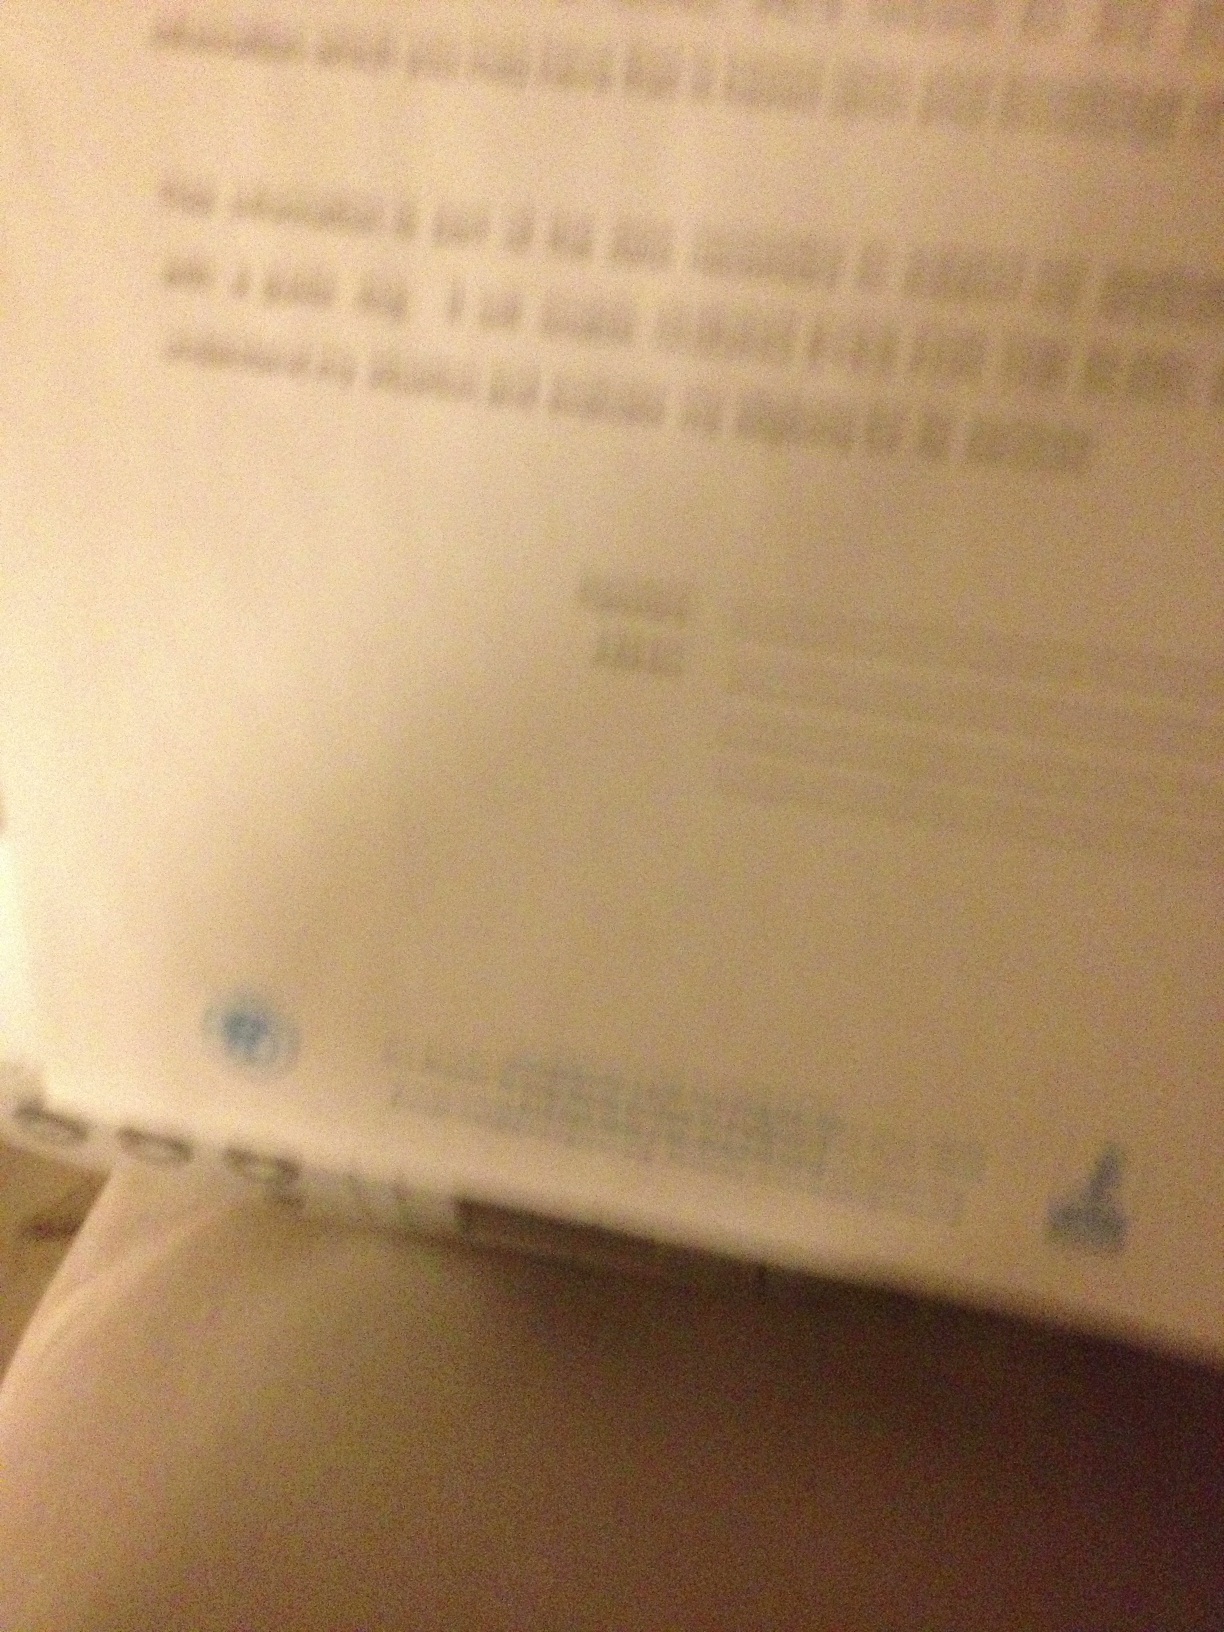Question: What does this say?
Answer: unanswerable